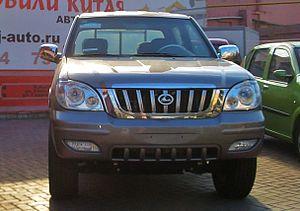
Changfeng Motors est un constructeur automobile chinois appartenant à GAC Group mais qui était à l'origine une marque de l'armée populaire de libération. Sa production se résume majoritairement à des SUV et 4x4, vendus la plupart du temps en Chine.